Galápagos land iguana

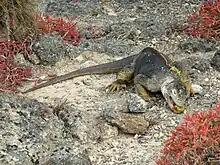
Feeding

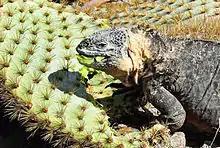
Feeding on fallen cactus pads

The Galápagos land iguana is primarily herbivorous; however, some individuals have shown that they are opportunistic omnivores, supplementing their diet with invertebrates, such as centipedes or arachnids, and carrion. Because fresh water is scarce on the islands, the Galápagos land iguana obtains the bulk of its moisture from the prickly-pear cactus ("Opuntia" sp.), in addition to other Cactaceae species, which makes up nearly 80% of its diet. All parts of the plant are consumed, including the fruit, flowers, pads, and even the sharp spines. During the rainy season, the Galápagos land iguana will drink from temporary vernal pools and other accumulated sources of water, and feast on the blousy, yellow flowers of the perennial succulent genus "Portulaca".